Avenging Force

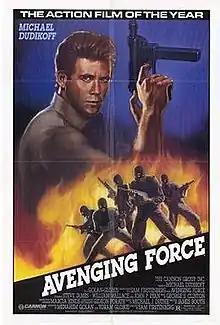
Theatrical release poster

Avenging Force is a 1986 American action film directed by Sam Firstenberg. The screenplay was written by James Booth, who co-starred in the film. It was originally intended as a sequel to the 1985 film "Invasion U.S.A.", which starred Chuck Norris in the role of Matt Hunter. In "Avenging Force", Hunter (played by Michael Dudikoff) faces off against a group of far-right extremists known as the Pentangle.